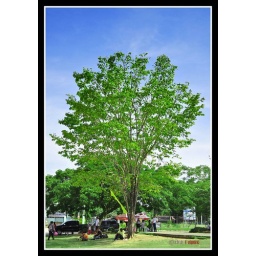
tree under a blue sky